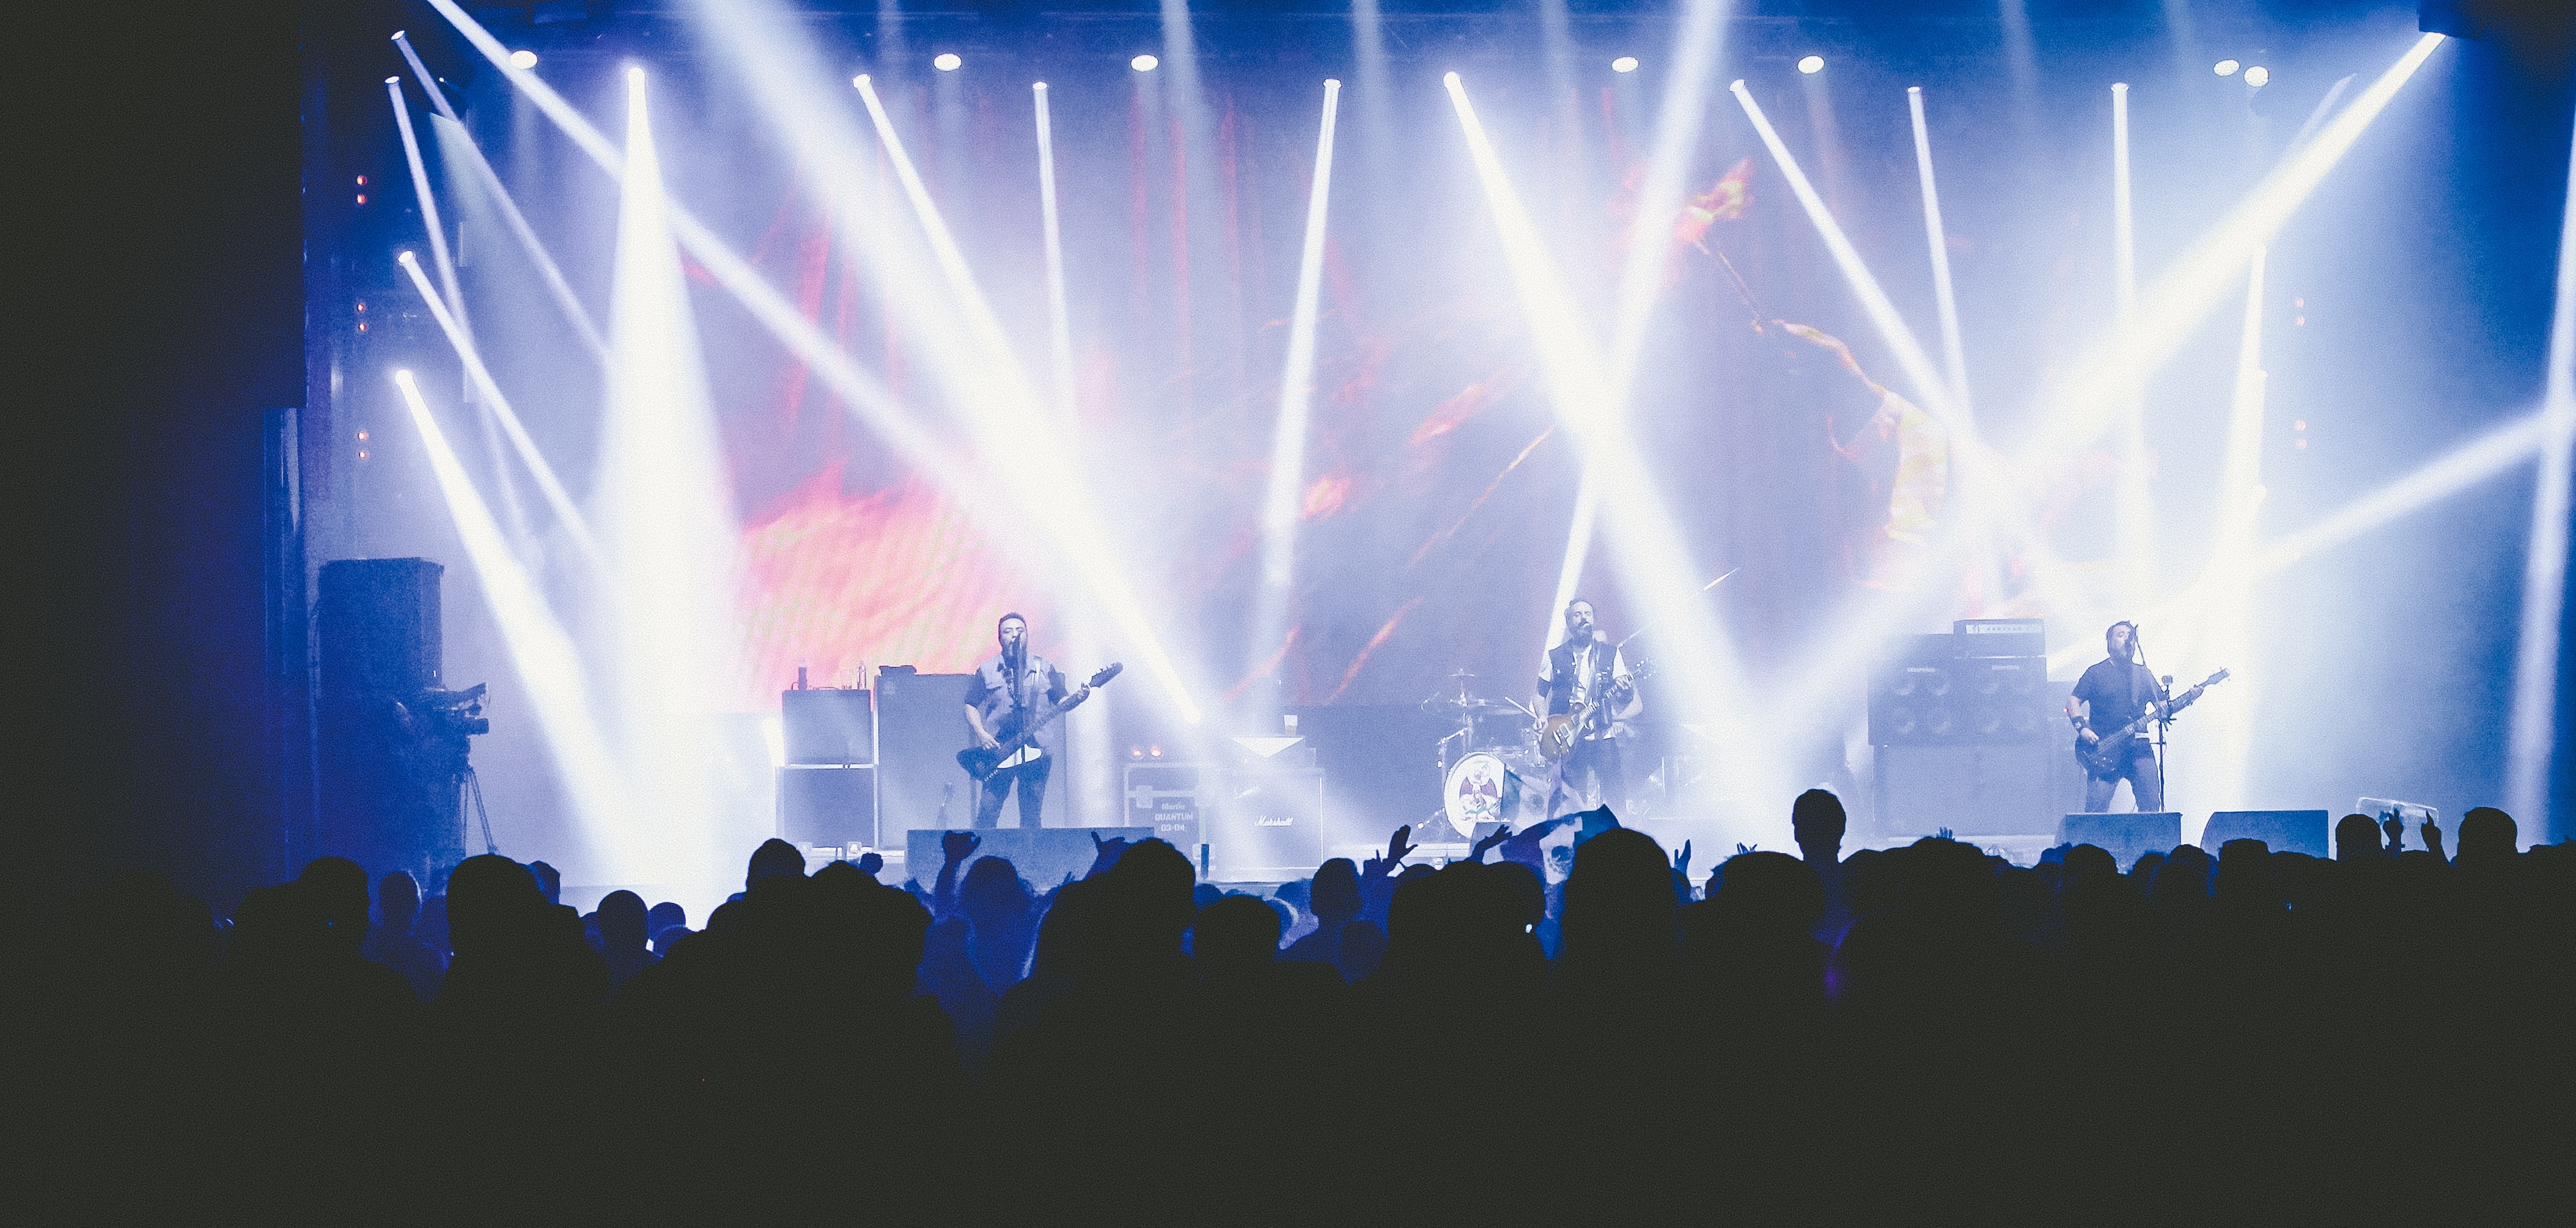
music, light, skyline, sunlight, concert, island, at night, festival, stage, party, noise, animations, screenshot, mass, special effects, rock concert, atmosphere of earth, computer wallpaper